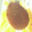
Label: sunflower